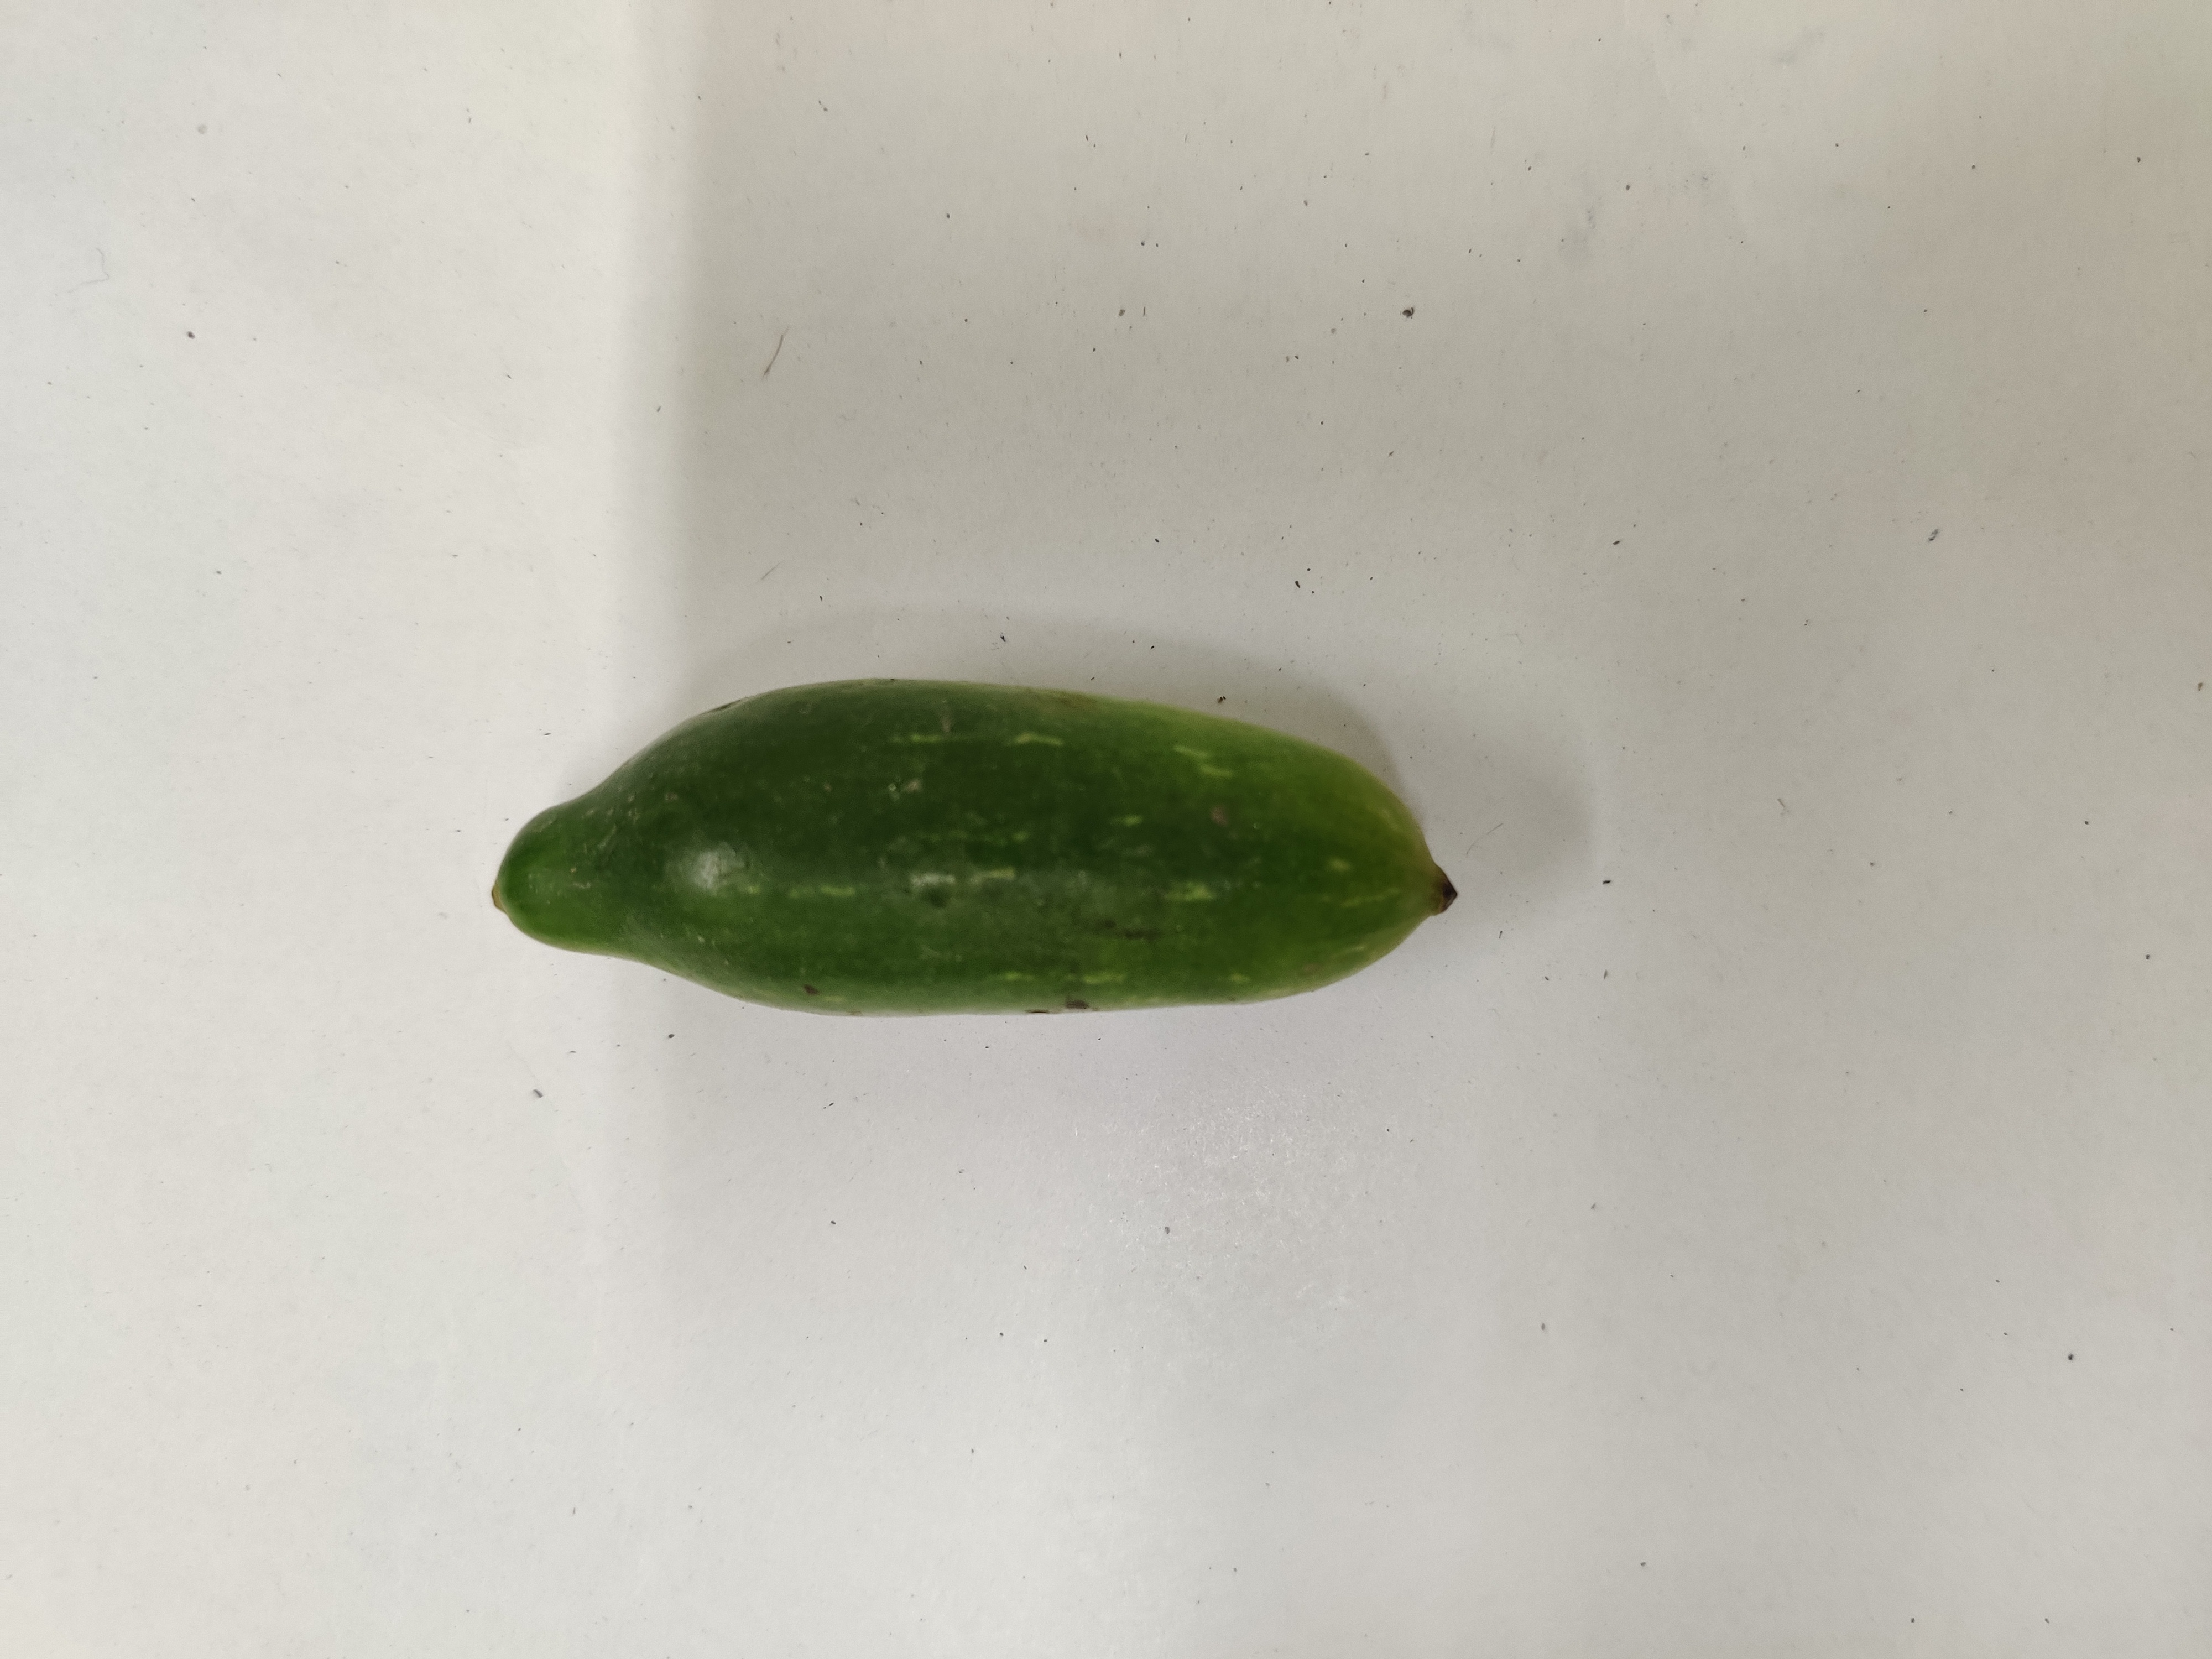
Crop: Ivy Gourd
Condition: Fresh